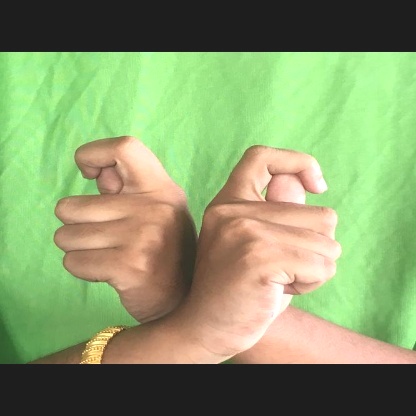
Mudra: Berunda